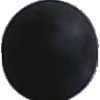
Label: Grape Blue 1